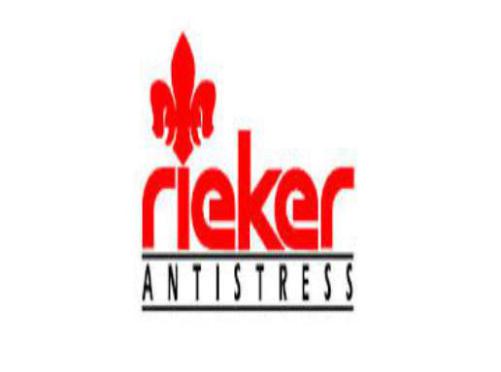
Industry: Clothes